RTÉ News

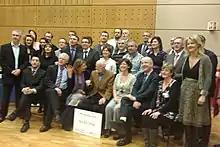
RTÉ News and Current Affairs team that have spent time on "Morning Ireland"

Launched in May 1996; RTÉ News content is also available worldwide on the internet at rté.ie/news. The website provides news content in visual, audio and written formats. Users have the opportunity to stream previous news broadcasts from both TV and radio. Archived material is available through RTÉ Archive. Content is also made available through social media such as Facebook, Instagram, and Twitter. RTÉ News also produces an app which features breaking news content among other news content.